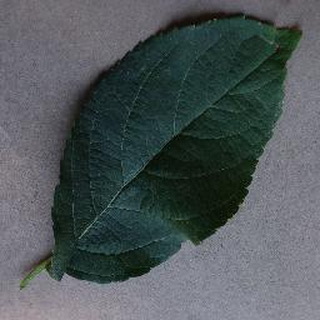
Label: healthy_apple